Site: brandenburg
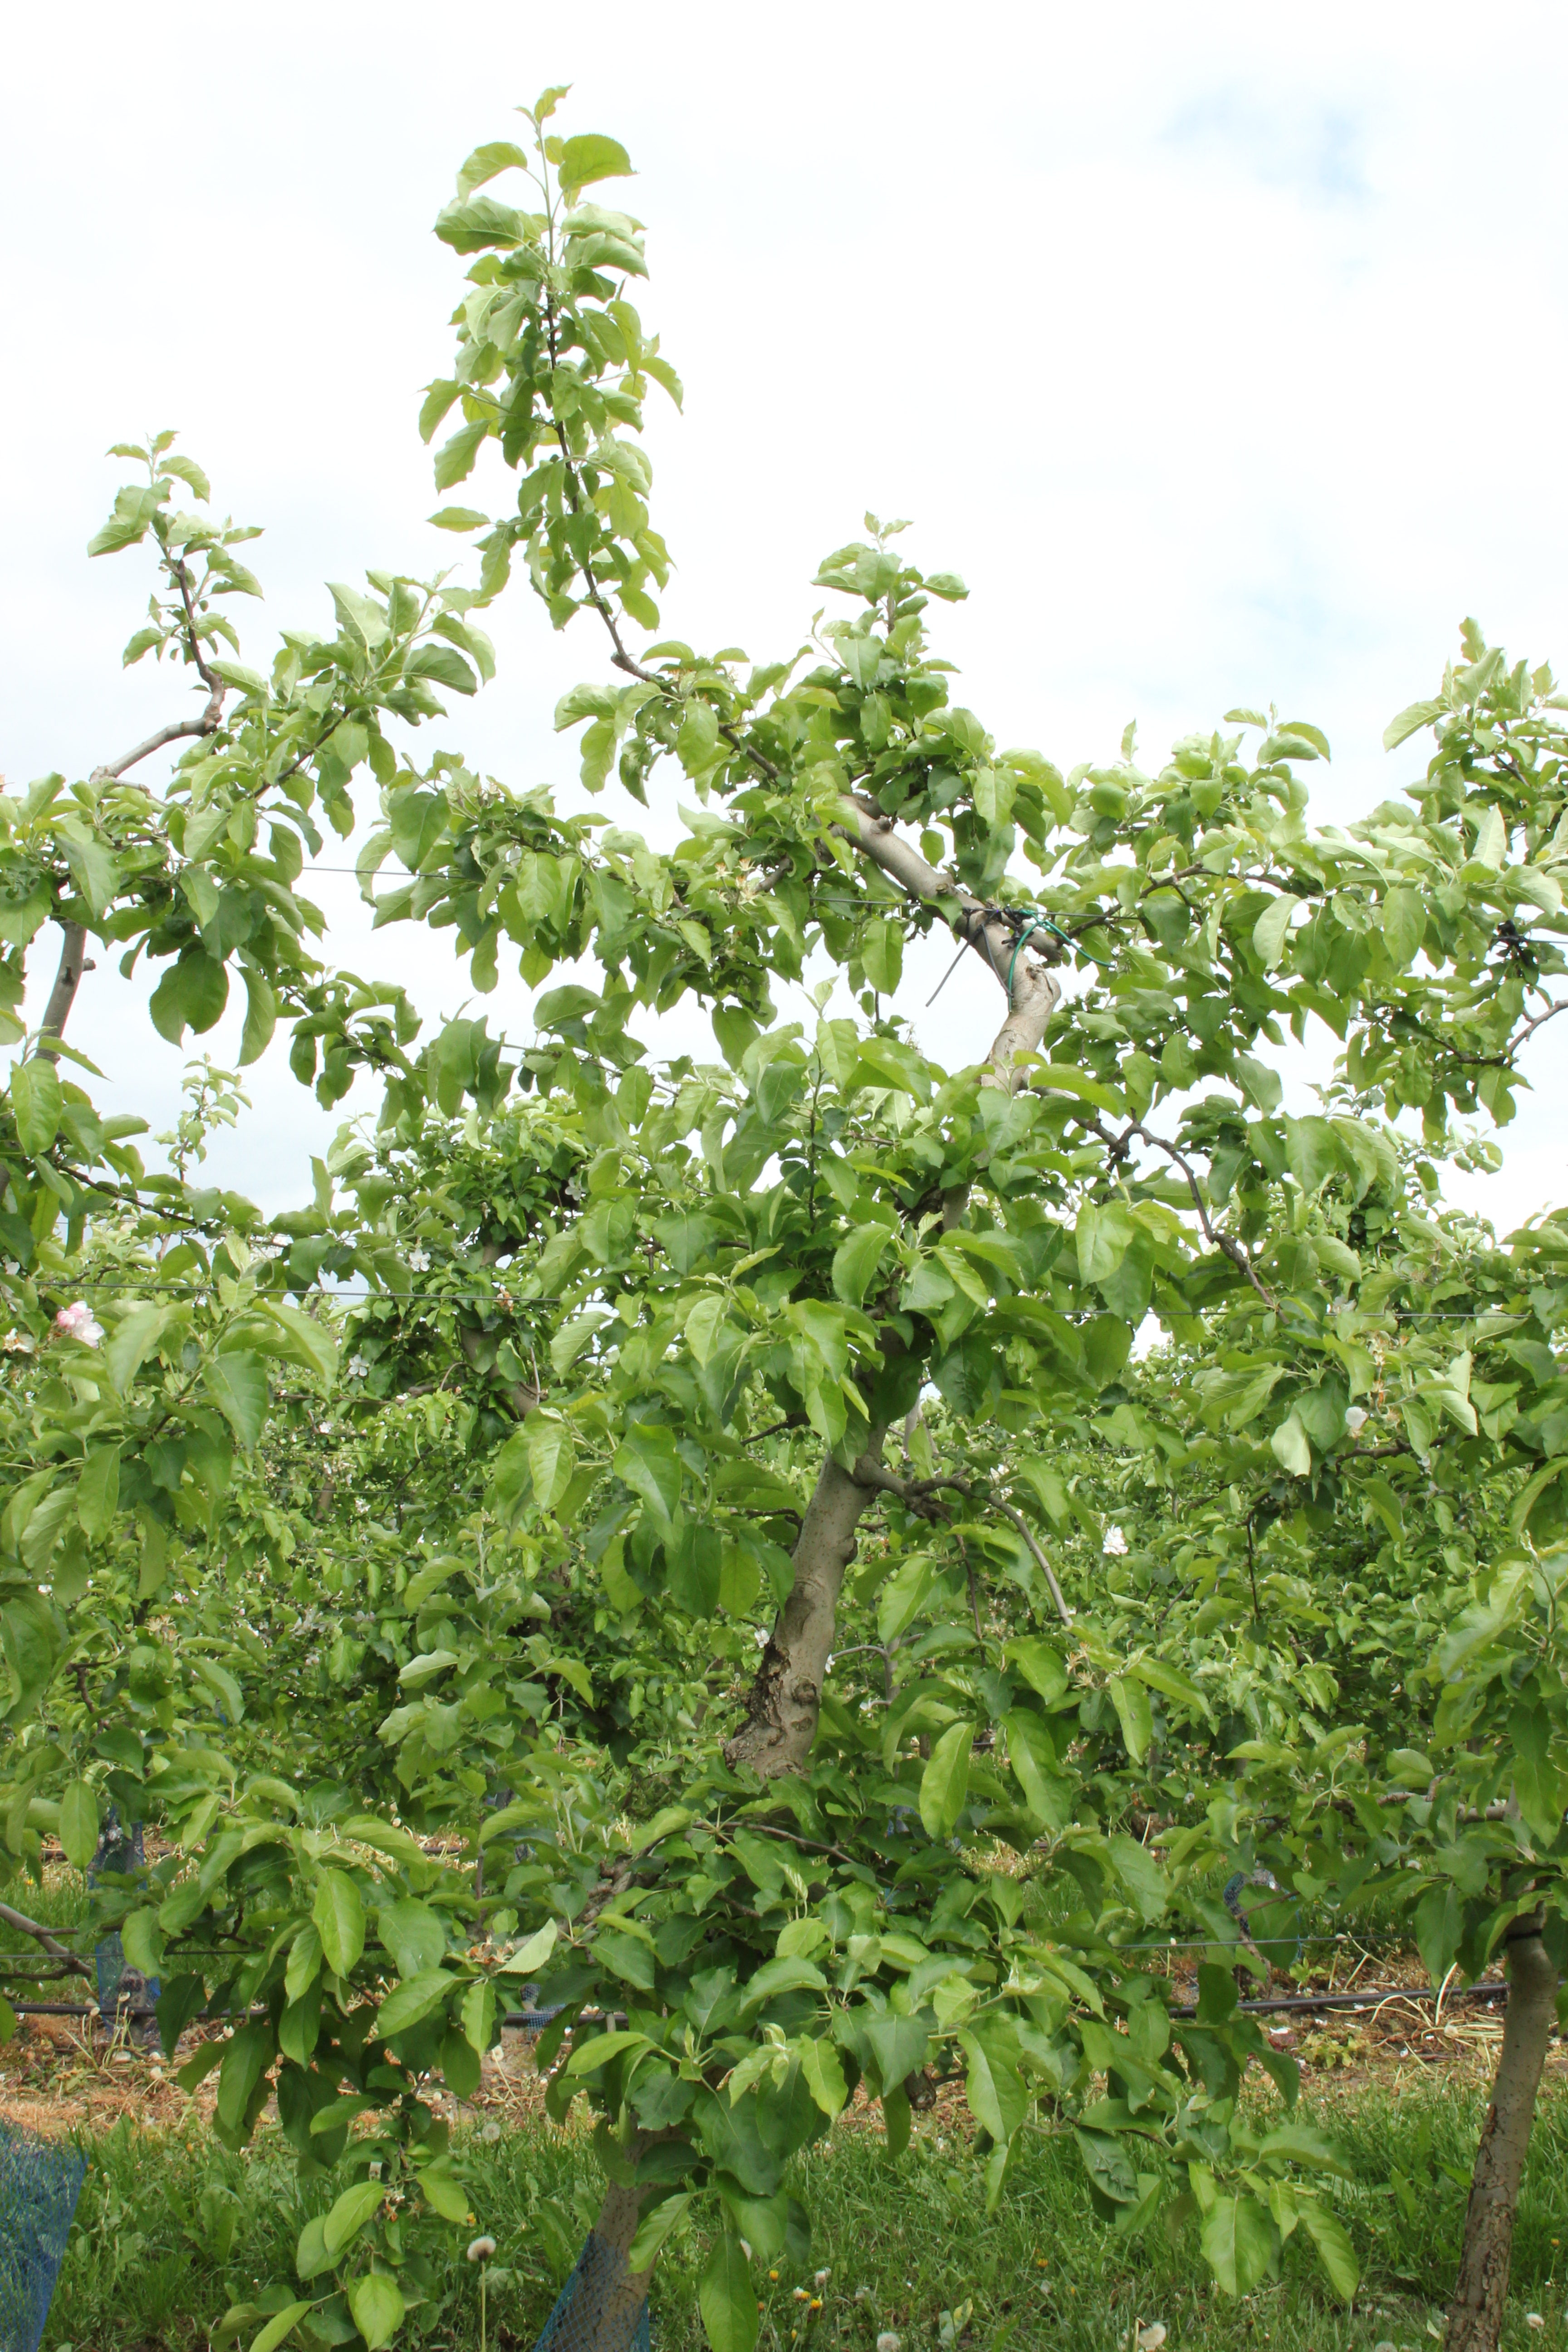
Growth stage (BBCH 67): Flowering